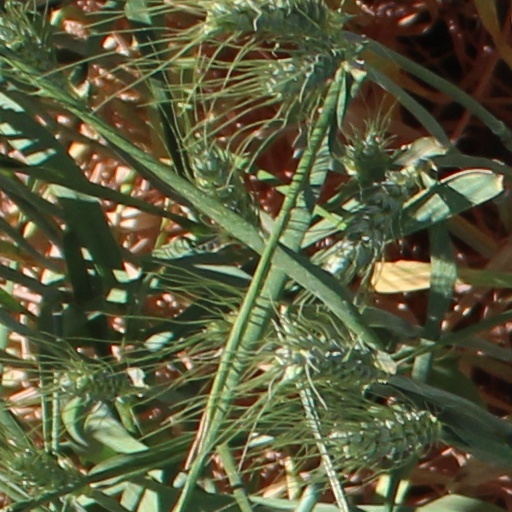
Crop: wheat